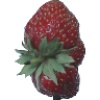
Label: Strawberry Wedge 1